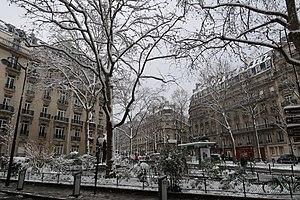
Square au croisement des rues Notre-Dame-des-Champs et Stanislas et du boulevard Raspail
La place Pierre-Lafue est une voie du 6e arrondissement de Paris.